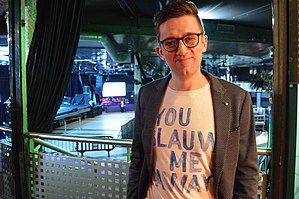
Vanja Radovanović
Vanja Radovanović er en montenegrinsk sanger og sangskriver. Han repræsenterede Montenegro i Eurovision Song Contest 2018 i Lissabon, Portugal med sangen "Inje", men kom ikke med i finalen, da sangen kom på en 16. plads i semifinale 2.